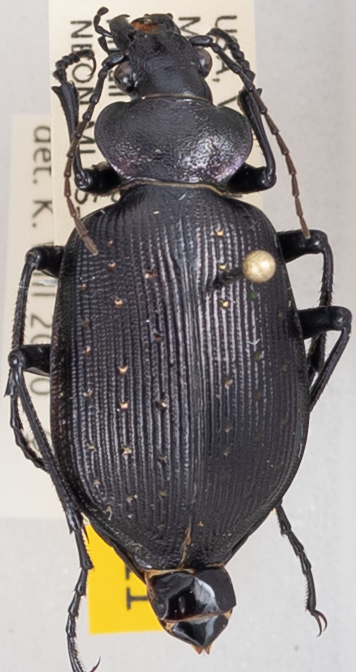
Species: Calosoma frigidum
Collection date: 2019-06-04 04:00:00
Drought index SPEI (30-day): -1.13
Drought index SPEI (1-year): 2.09
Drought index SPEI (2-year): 2.09